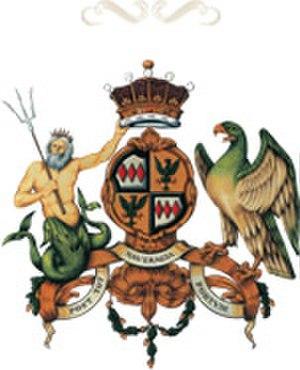
George John Montagu, 6ᵉ comte de Sandwich était le fils de John Montagu et de Lady Mary Henrietta Powlett. Il a été appelé vicomte Hinchingbrooke de 1790 à 1814, date à laquelle son demi-frère aîné étant décédé, il hérita du comté de son père, ainsi que du domaine de Hinchingbrooke dans le Huntingdonshire. Il fit ses études au Collège d'Eton et au Trinity College, Cambridge.